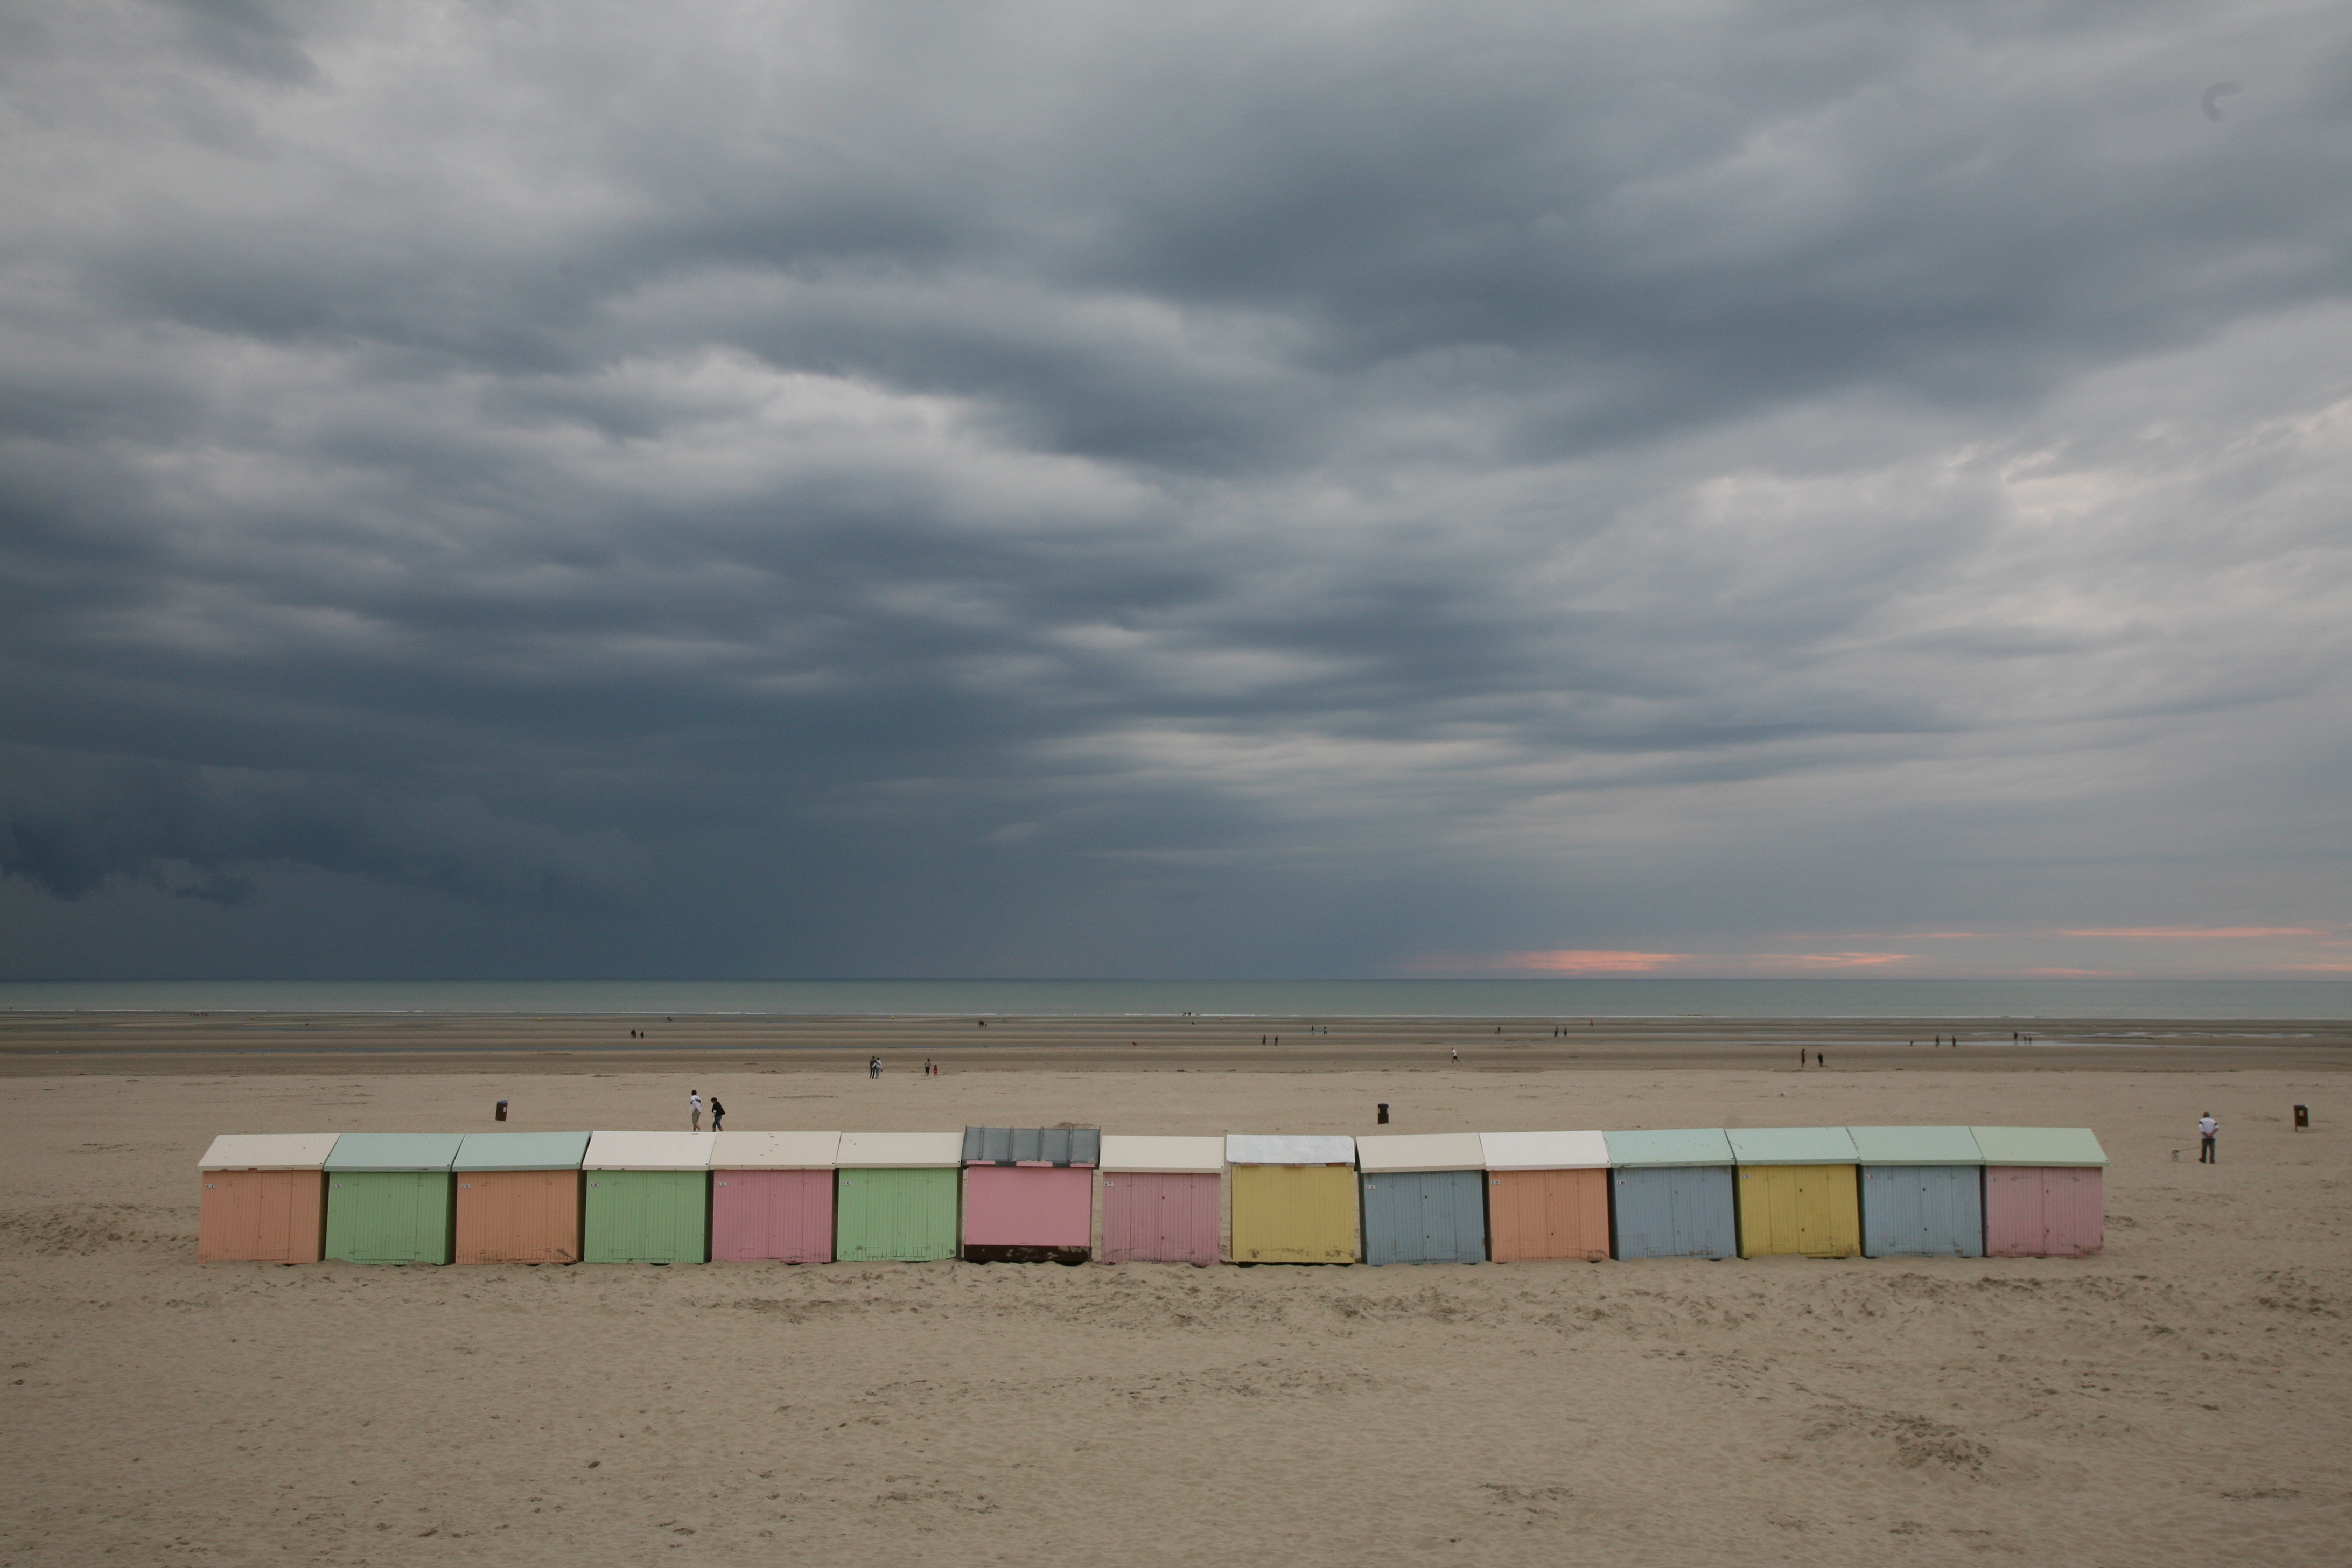
beach, sea, coast, sand, ocean, horizon, cloud, sky, shore, wave, france, body of water, francia, frankreich, pasdecalais, cotedopale, berck, berckplage